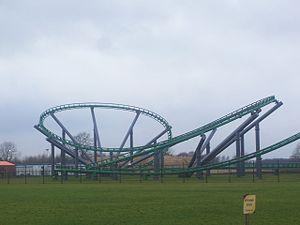
Booster Bike, Sevenum (Pays-Bas)